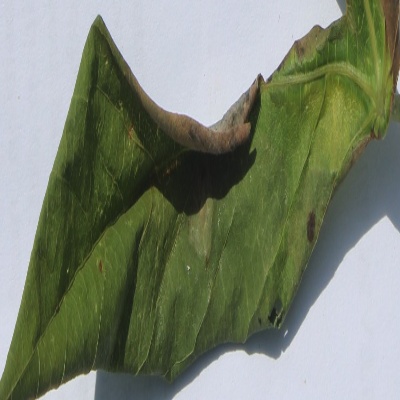
Crop: Cassava
Condition: bacterial blight